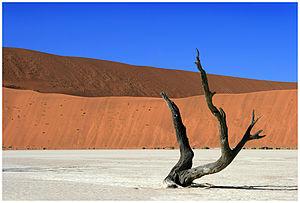
Dead Vlei est une cuvette d'argile blanche située près du célèbre salar de Sossusvlei, dans le désert du Namib, en Namibie.